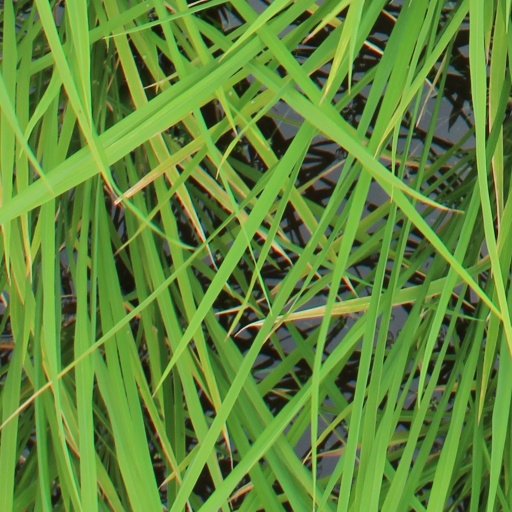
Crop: rice